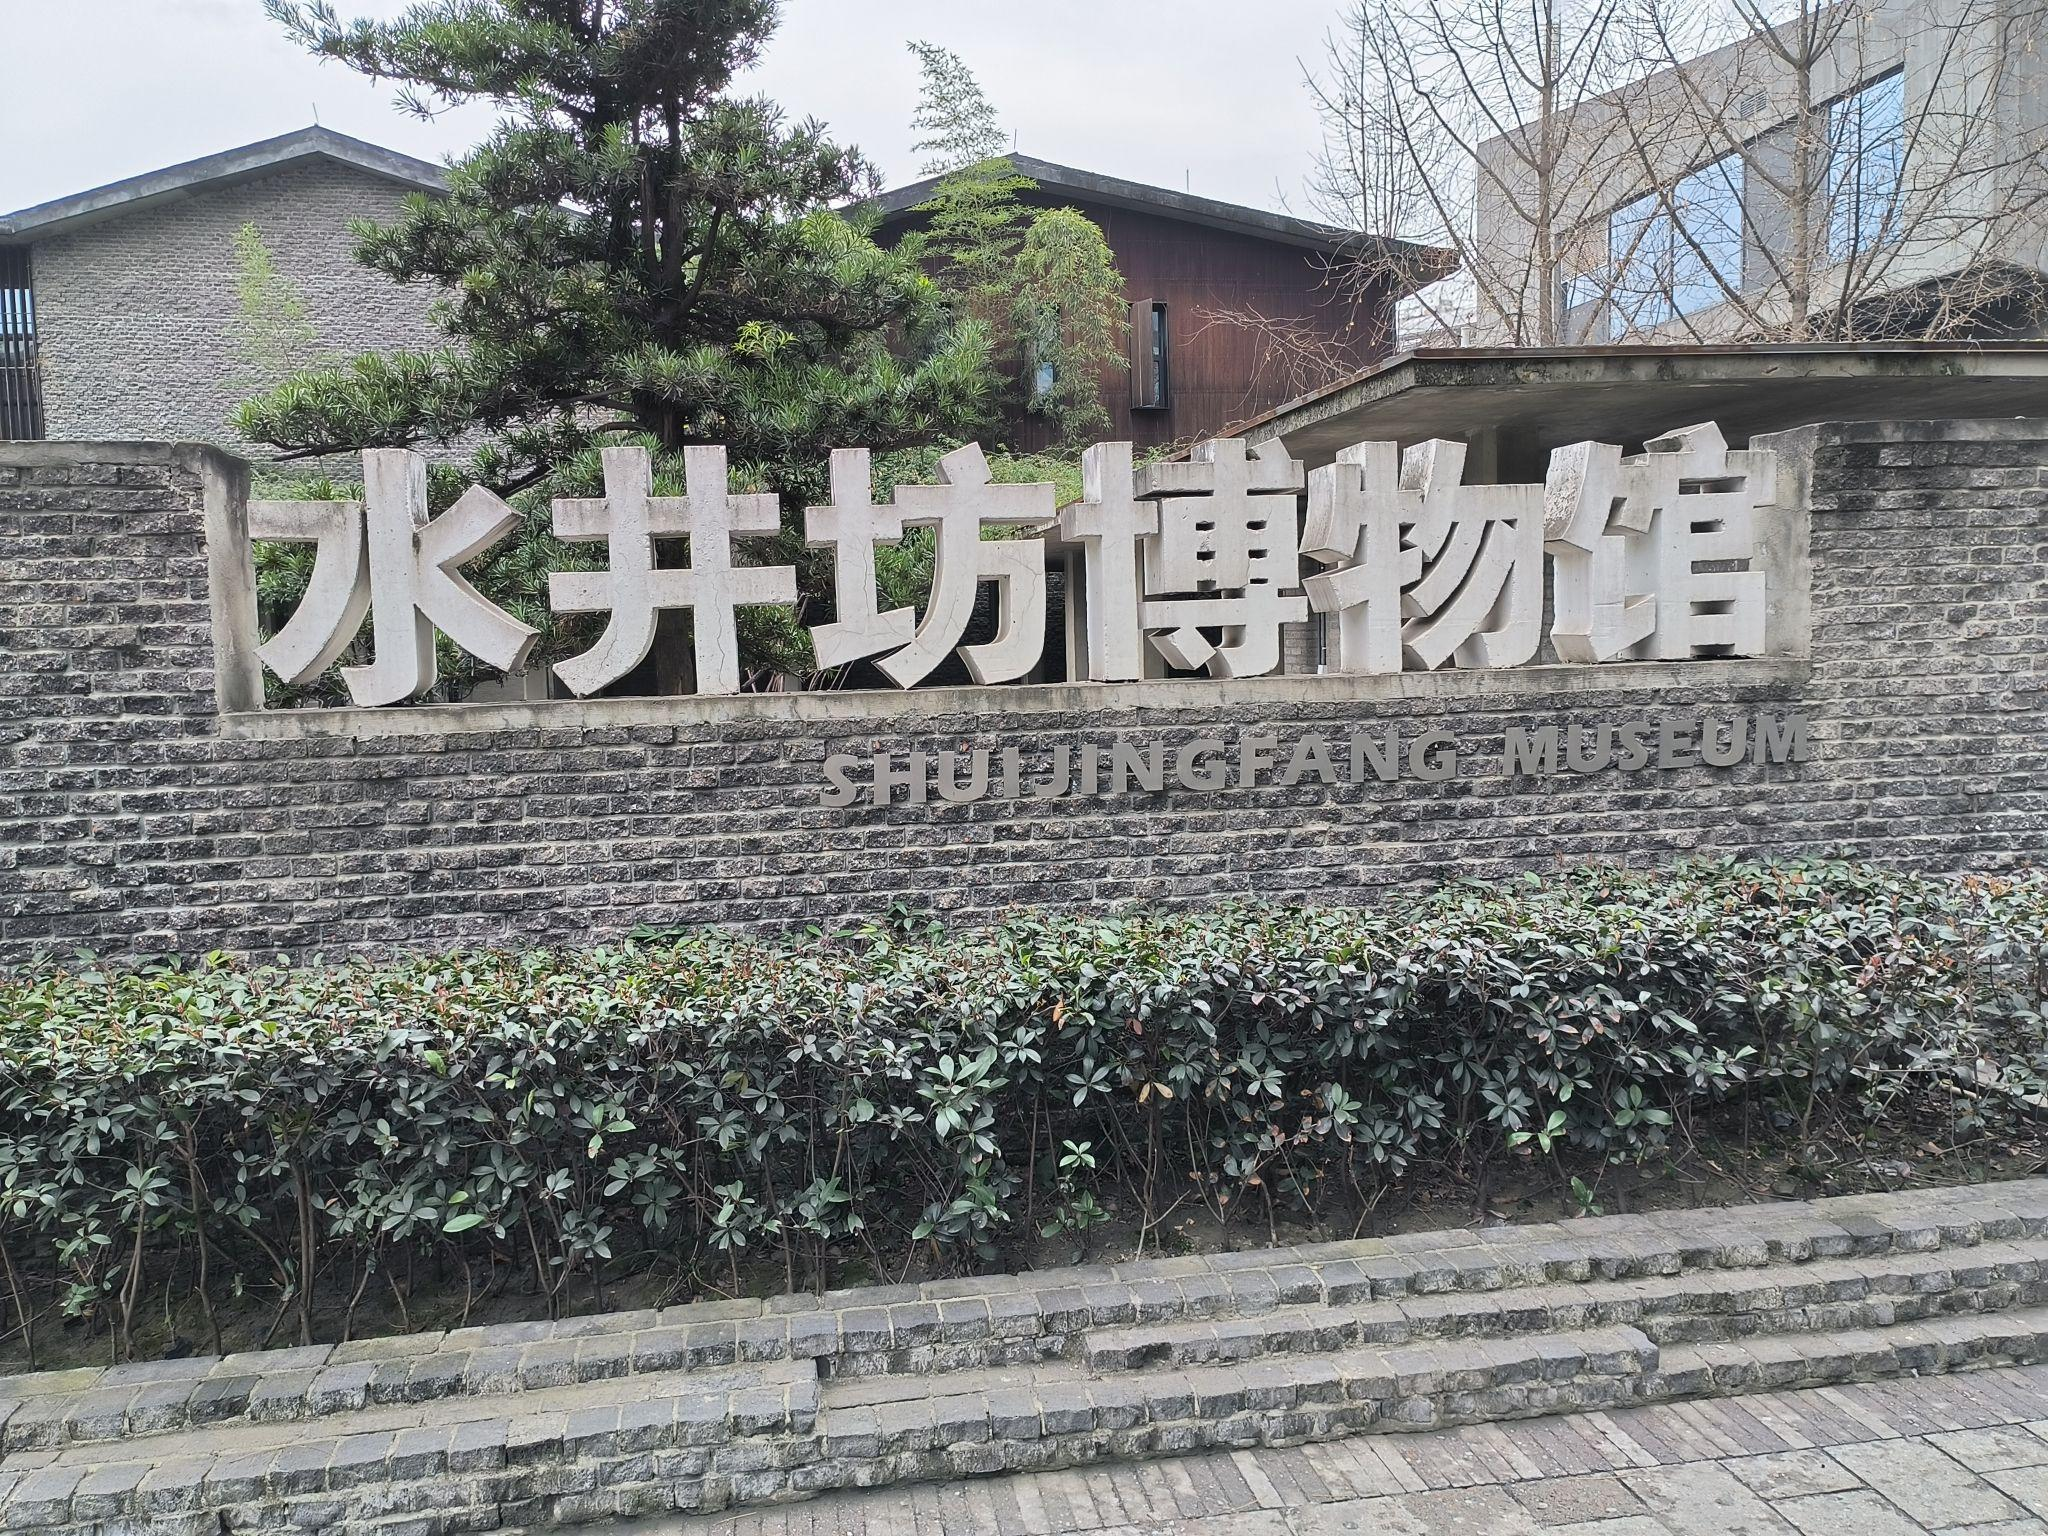
地标名称：水井坊博物馆
所在城市：成都市·锦江区